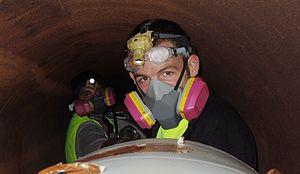
L’oléoduc Keystone, en anglais Keystone Pipeline, exploité par l'entreprise TransCanada, est long de 3 461 kilomètres et transporte essentiellement des hydrocarbures synthétiques et du bitume dilué issus de sables bitumineux. En projet depuis 2005, les deux tronçons de l'oléoduc sont opérationnels depuis 2011. Partant de la région des sables bitumineux de l'Athabasca, dans le Nord-Est de la province canadienne de l'Alberta, ils desservent plusieurs destinations aux États-Unis, dont la raffinerie de Wood River, ainsi que les dépôts pétroliers de Patoka et de Cushing.